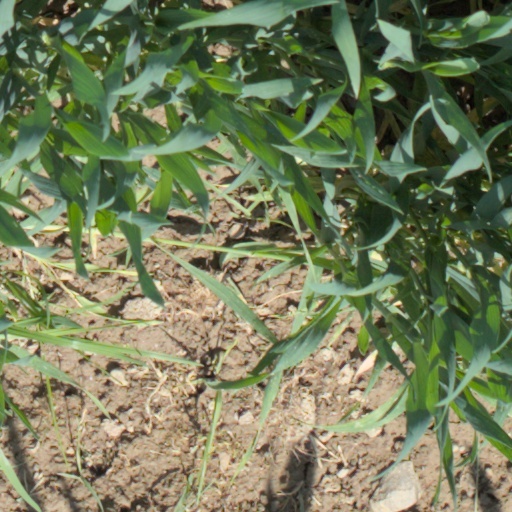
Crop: wheat